Logan (film)

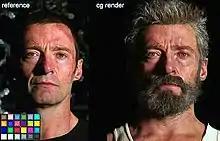
Hugh Jackman as Logan, with makeup and visual special effects

Film editor Michael McCusker was finishing work on Mangold's "Logan", during the period of October 7, 2016, wherein he spoke of going through the dailies and breaking them down, and figuring out the structure of one scene which he described as a "complicated, multi-component scene". McCusker spoke of the task being rather time-consuming, on the front end, albeit stating, "I am looking at the back end experience with [Mangold] as the more important experience. I don't want to be searching for stuff for him, I want to be working towards getting the cut right". McCusker concluded by stating that another editor on "Logan" has use for post-production. Chas Jarrett was the overall visual effects supervisor and visual effects company Image Engine worked on most of the visual effects on "Logan".